Sweers Island

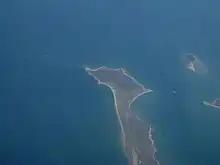
Aerial view of the southern end of Sweers Island, 2009

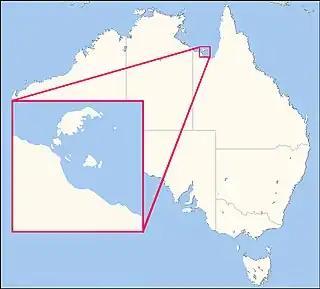
Wellesley Islands

Sweers Island is an island in the South Wellesley Islands in the Gulf of Carpentaria, Queensland, Australia. Most of the island is Aboriginal Freehold Land, held in trust by the Kaiadilt Aboriginal Land Trust (KALT) on behalf of the traditional owners. There is a small private resort, Sweers Island Resort owned via a perpetual lease on Crown Land, being the site of a township dating from the 1800s, with the only residents being the owners and workers at the resort.